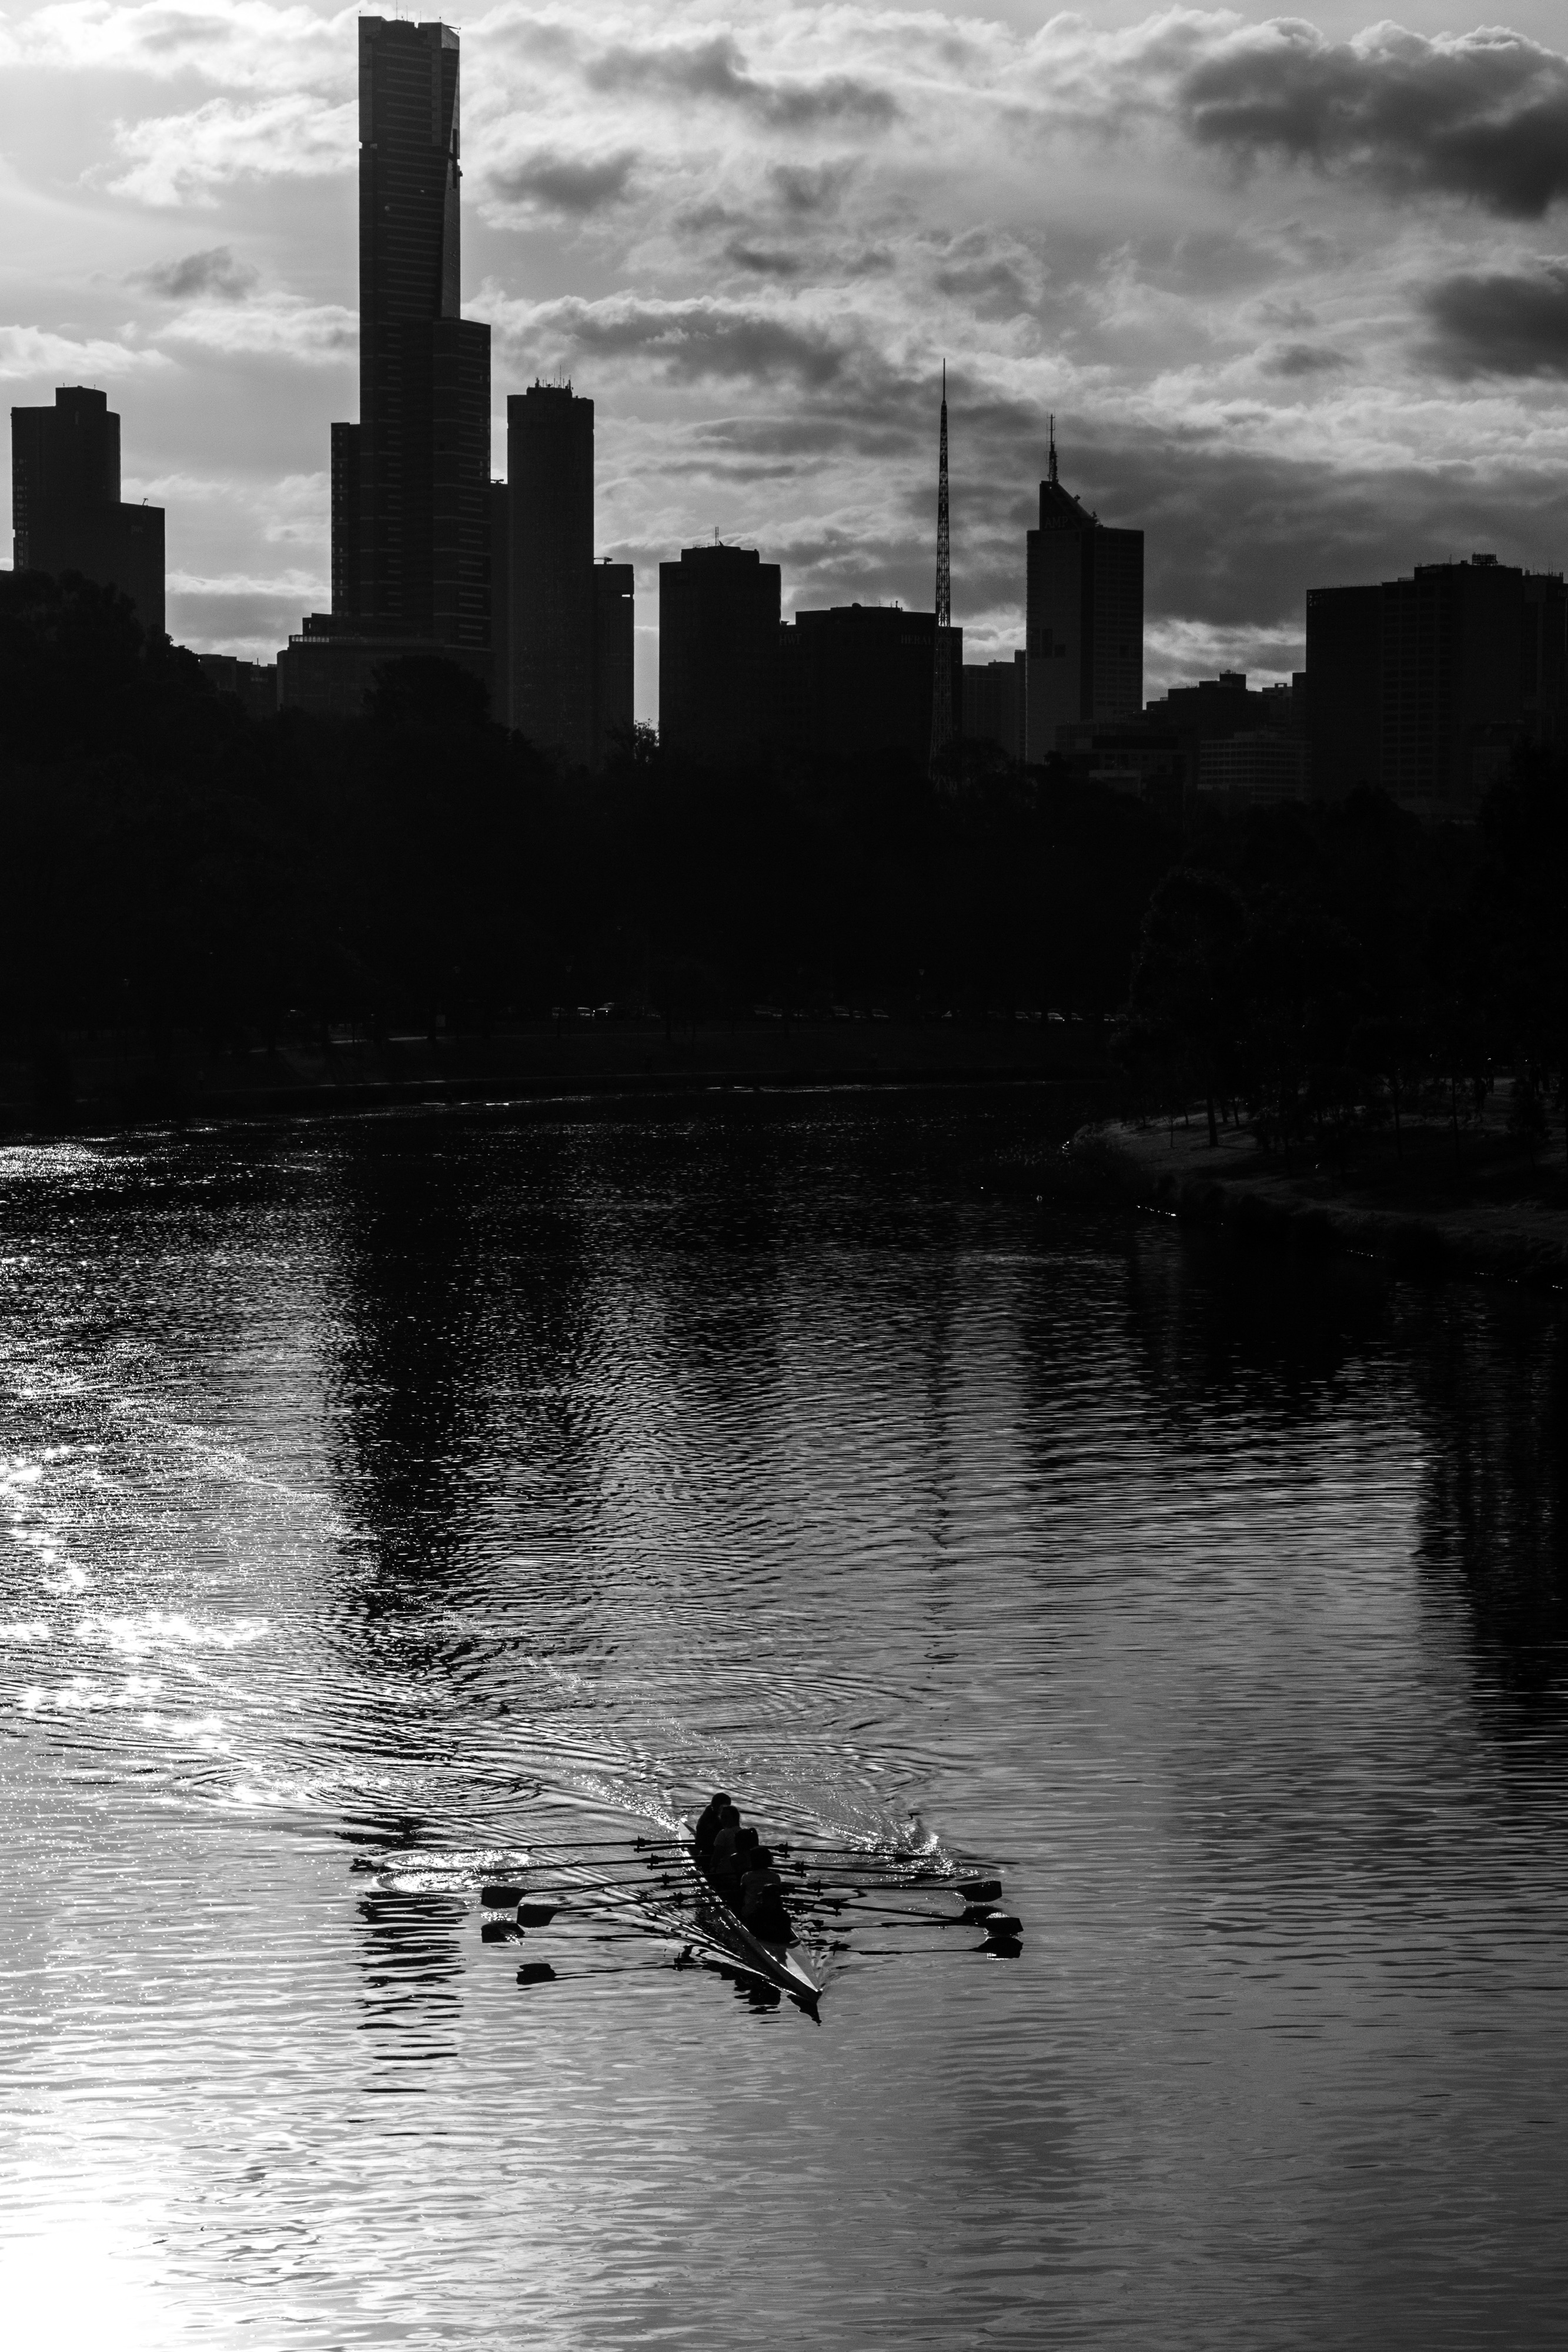
horizon, black and white, sunset, skyline, morning, city, dusk, evening, reflection, black, monochrome, monochrome photography, atmospheric phenomenon, human settlement